Red Crown Tourist Court

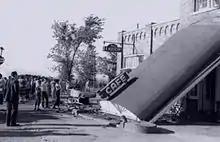
An accident, a fire, and a massive highway expansion saw the Red Crown's downfall and demolition in the late 1960s.

Coffey brought Blanche back to Platte City where she was held in the jail and questioned by law officers and FBI agents. Her selection of wardrobe was still under discussion upon her return. "The Platte County Landmark" asserted that she "gives evidence of careful rearing, being refined in speech and manner. ... Properly attired and groomed she would be attractive. ... " Though she had not fired a weapon during the Platte City gunfight, she was charged with assault with intent to kill Sheriff Coffey. She pleaded guilty and was sentenced to 10 years in the Missouri State Penitentiary for Women. Her sentence was commuted in 1939 and she was released. She died in 1988.